Nghê

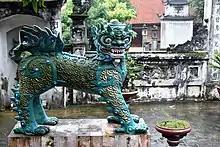
Nghê at Perfume Pagoda, Hanoi

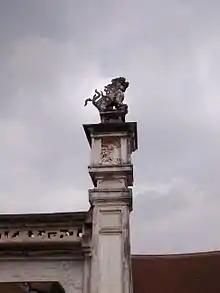
Nghê at the gate Mông Phụ communal temple, the old village Đường Lâm, Sơn Tây, Hanoi

Nghê (chữ Hán: 猊) is a mythical animal in Vietnamese culture, a combination of kỳ lân (or lion) and dog, often used as a mascot in front of communal temples, temples, pagodas, shrines in Vietnam. In the countryside of North Vietnam, in front of the village gate there is always a big stone Nghê to protect the whole village, in front of the communal temple gate there is a stone Nghê, and in front of each house there is usually a small stone dog sitting in front of the guard. To keep it for the homeowner, in the southern countryside in front of the house, the guide often places a statue of a dog ceramic.